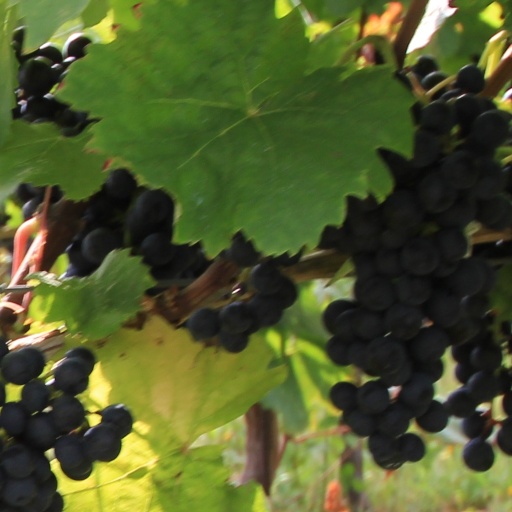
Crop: grape